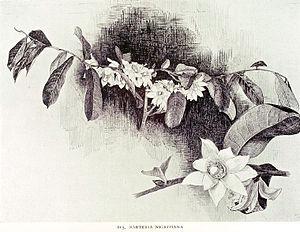
Barteria nigritana est une espèce de Barteria, végétal de la famille des Passifloraceae.
Barteria est un genre d'arbustes de la famille des Passifloraceae.